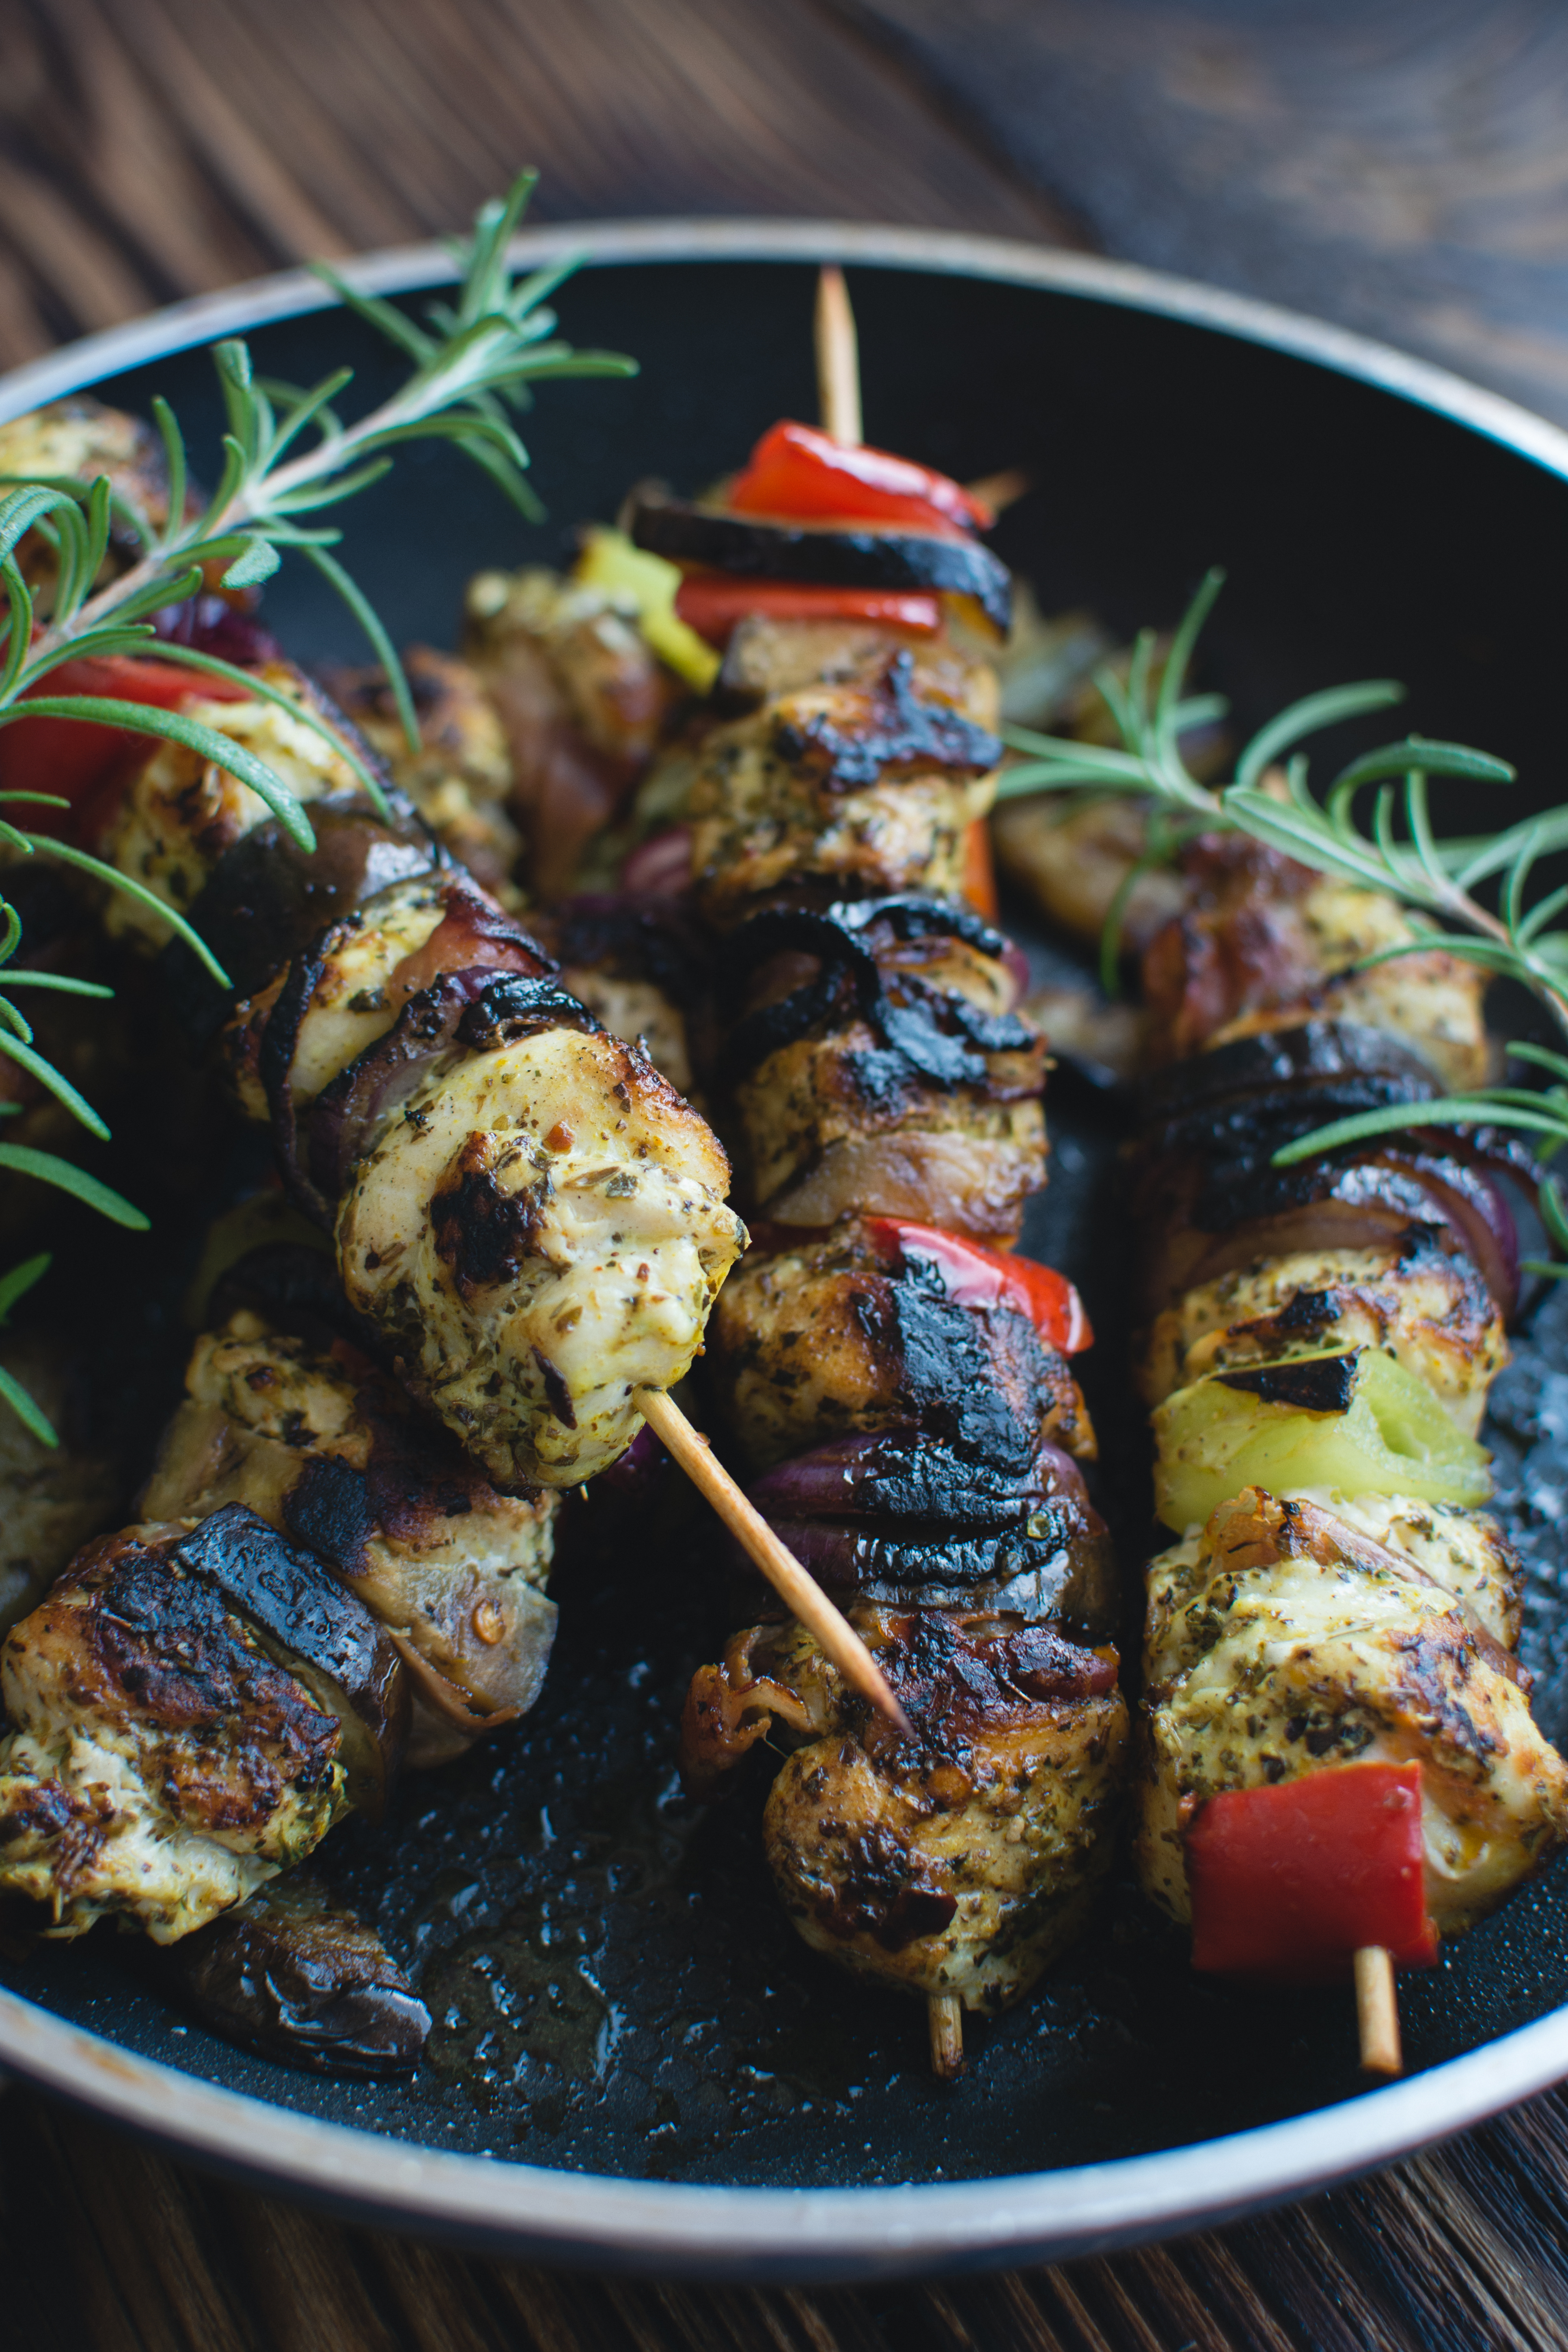
dish, cuisine, food, souvlaki, shashlik, brochette, skewer, ingredient, kebab, satay, Shish taouk, meat, recipe, produce, pincho, mediterranean food, finger food, yakitori, greek food, mixed grill, Iranian cuisine